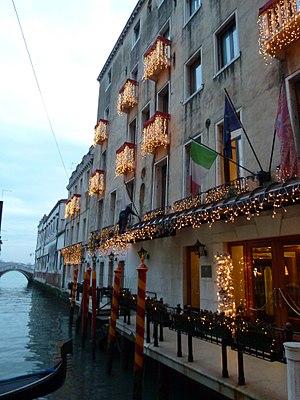
Hotel Luna Baglioni (Venice)
Le rio della Zecca ou dei Giardinetti ou de la Luna est un canal de Venise dans le sestiere de San Marco.